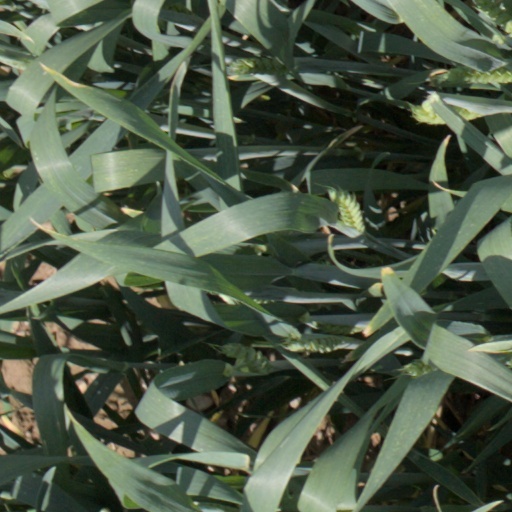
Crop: wheat